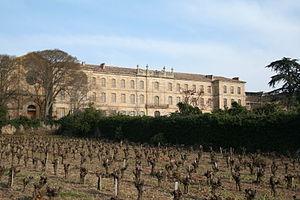
Roujan (Hérault) - Abbaye de Cassan (Château de Cassan) - façade occidentale.
Cet article recense les monuments historiques français classés en 1953.
Cet article recense une partie des monuments historiques de l'Hérault, en France.
Le prieuré de Cassan, également appelé abbaye de Cassan ou château de Cassan, est un édifice du XVIIIᵉ siècle classé au titre des monuments historiques.